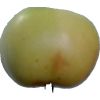
Label: Apple 6